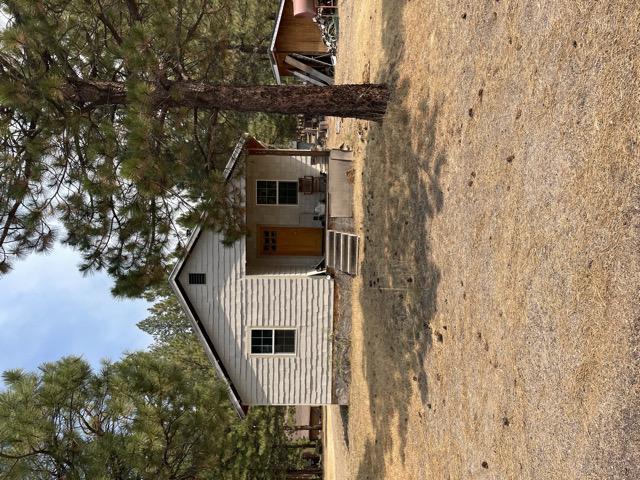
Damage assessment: no_damage